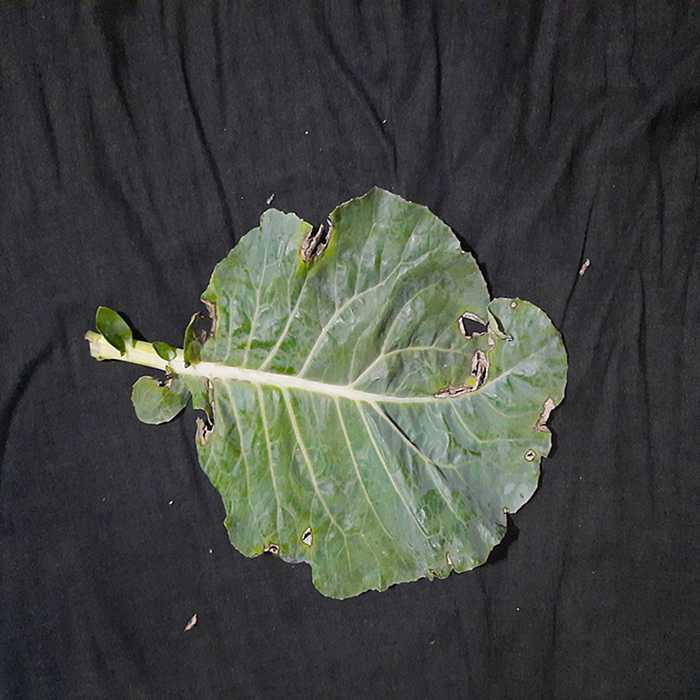
Plant: Cauliflower
Label: Downy mildew